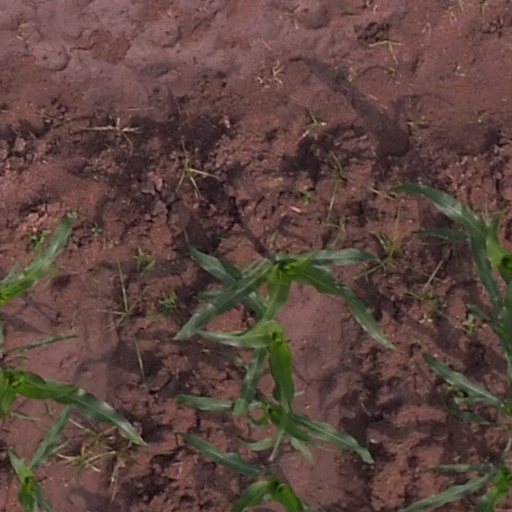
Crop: maize; corn